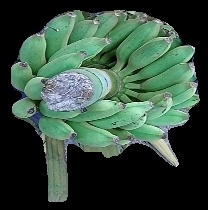
Variety: elakki-bale
Grade: grade1